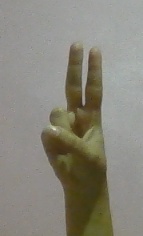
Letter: taa